Günter Nachtigall

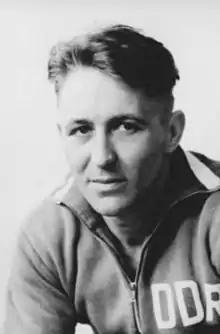
Nachtigall in July 1960

Günter Nachtigall (born 5 March 1930) is a retired German gymnast. He competed at the 1960 Summer Olympics in all artistic gymnastics events and finished in seventh place with the German team. Individually his best achievement was 33rd place on the vault. During his career he won seven national titles, on the pommel horse (1956), floor (1956, 1957), parallel bars (1956), rings (1956), vault (1957) and allround (1956).